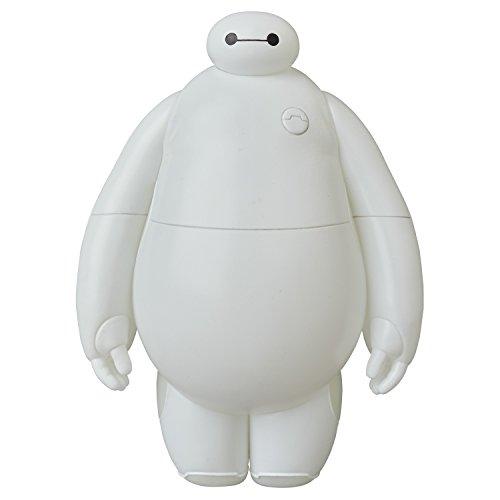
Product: Disney's Big Hero 6: Baymax Ultra Detail Figure, Multicolor
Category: Toys & Games | Toy Figures & Playsets | Action Figures
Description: From the hit Disney film.
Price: $14.70
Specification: ProductDimensions:3x3x4inches|ItemWeight:4.2ounces|ShippingWeight:4.2ounces(Viewshippingratesandpolicies)|ASIN:B07DVN6CY9|Itemmodelnumber:-|Manufacturerrecommendedage:15yearsandup